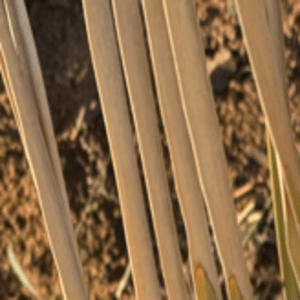
Label: Potassium Deficiency